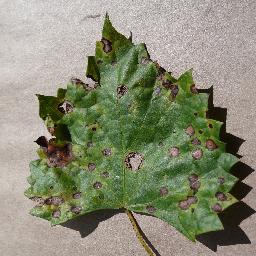
Label: Grape___Black_rot